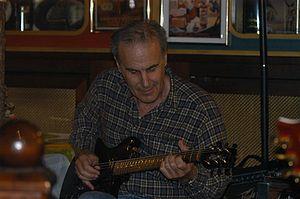
Roger C. Field est un designer industriel et un inventeur avec plus de 100 brevets.